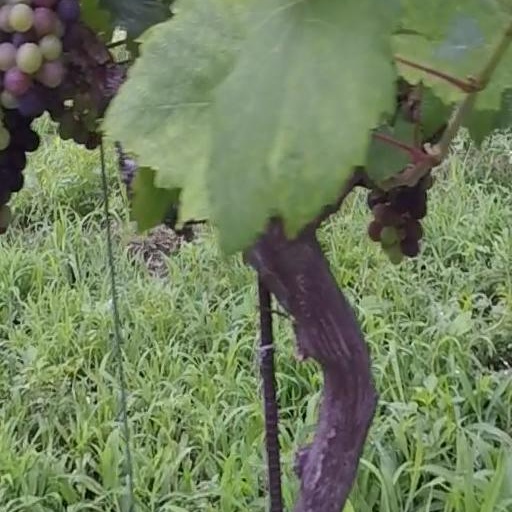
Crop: grape